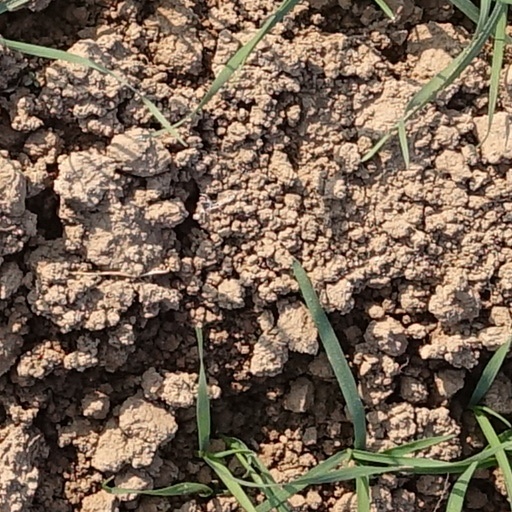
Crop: wheat